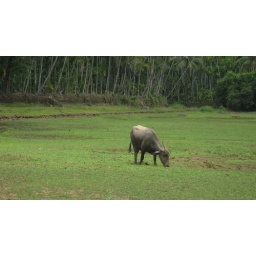
The lake is dried up - but there is enough grass all around to feed this buffalo